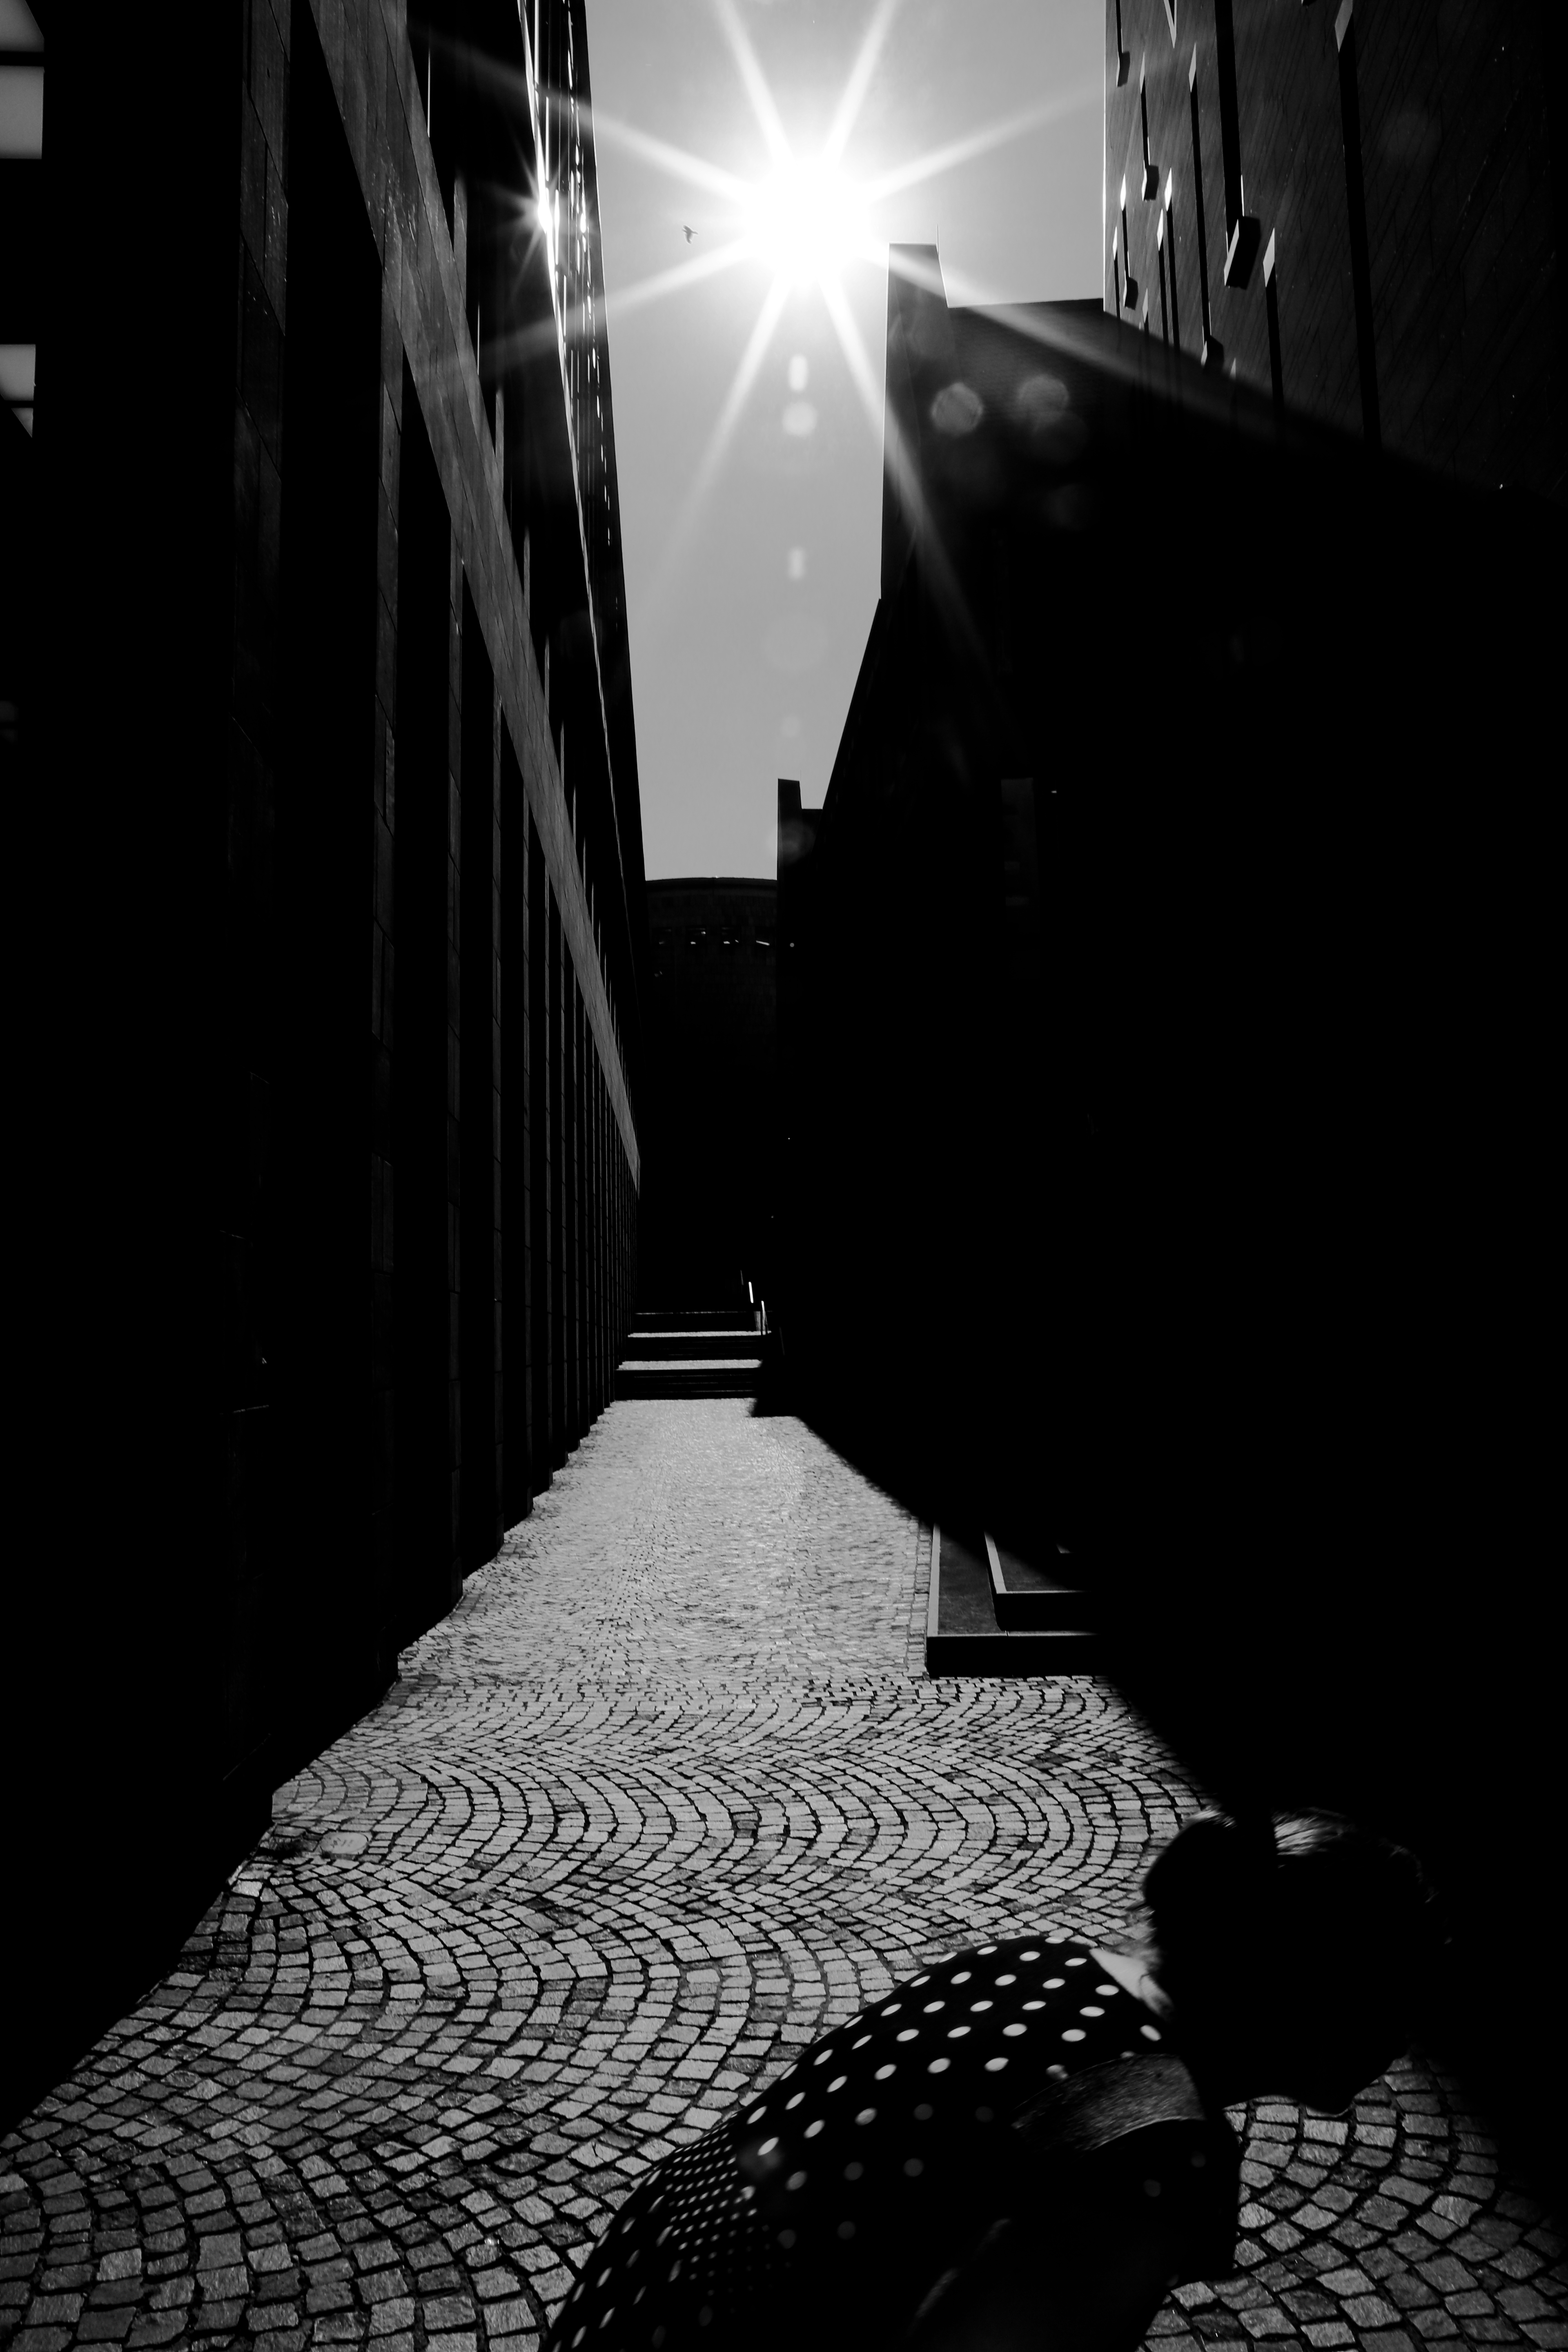
light, black and white, white, night, photography, sunlight, europe, line, shadow, darkness, black, monochrome, lighting, bw, blackandwhite, blackwhite, noir, europa, germany, deutschland, alemania, allemagne, sw, schwarzweiss, deutsch, schwarzweis, german, shape, frankfurtmain, frankfurtammain, frankfurtam, frankfurtamain, francfort, germania, hesse, hassia, hessen, einfarbig, twartwit, frankfurt, monochrome photography, film noir